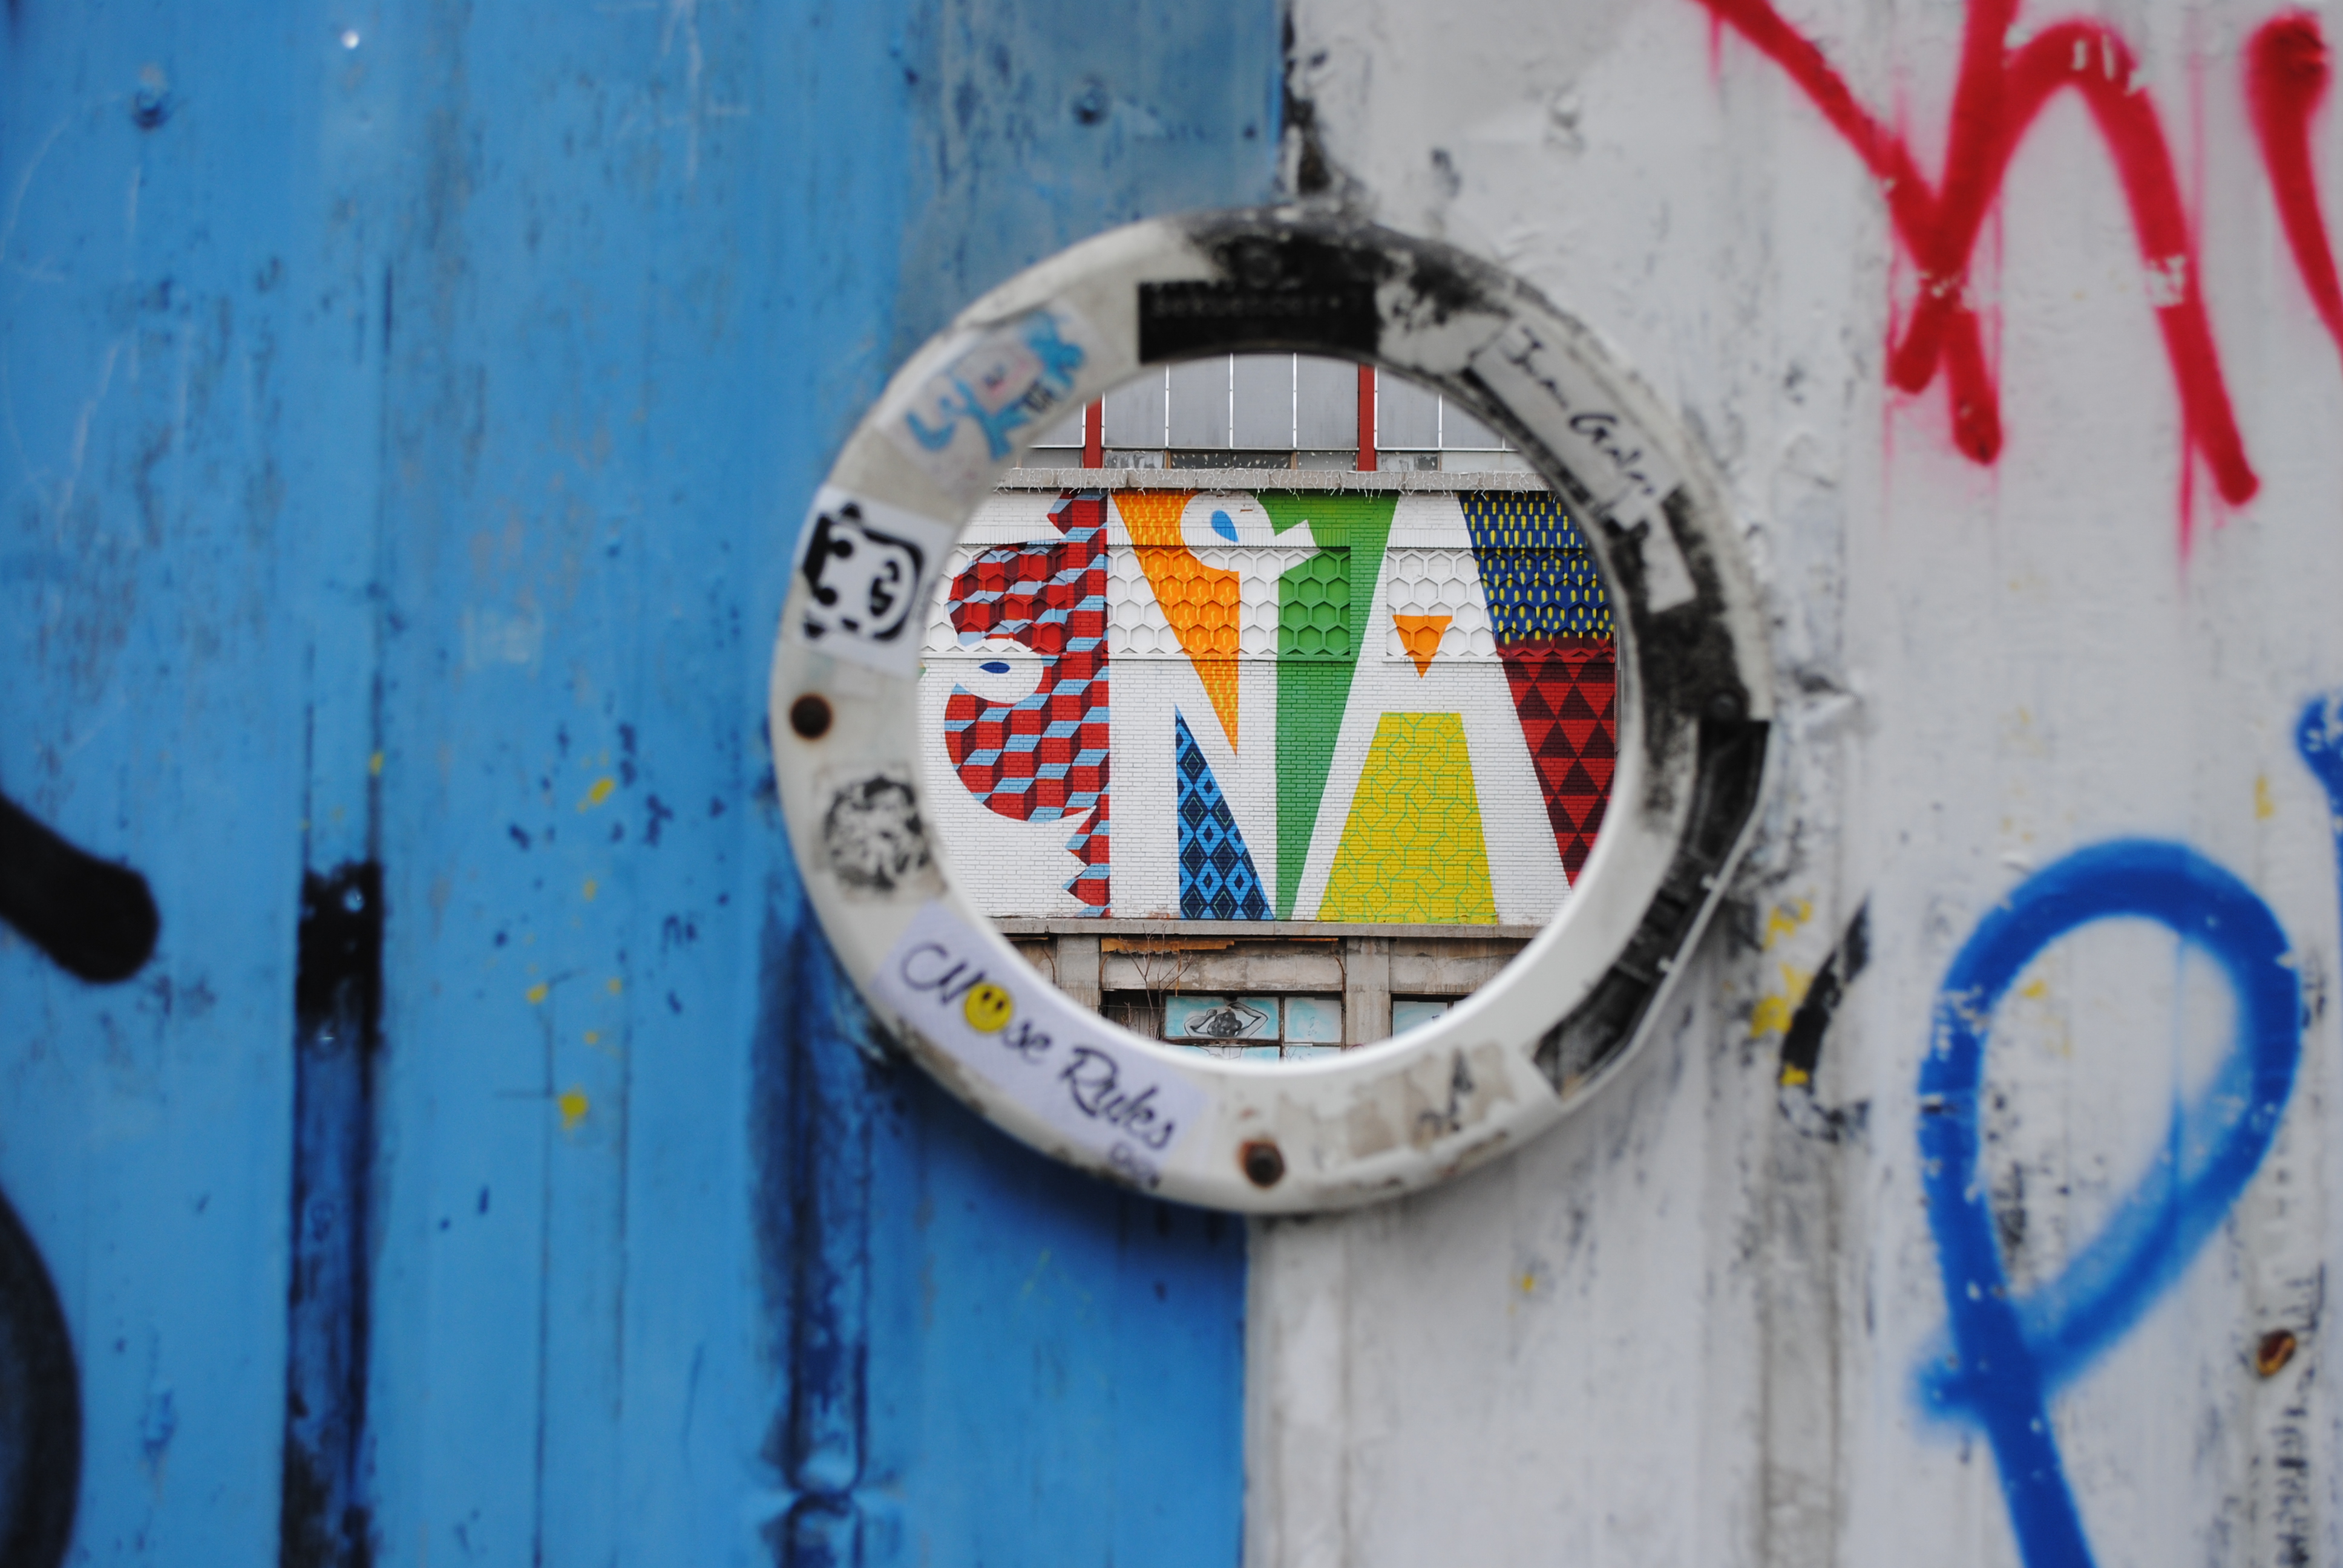
board, hole, round, number, building, wall, sign, colourful, color, blue, colorful, graffiti, signage, concrete, circle, painting, art, design, text, signboard, traffic sign